Edmund Roberts (diplomat)

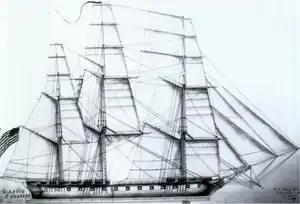
"Congress"

Roberts’ friend Woodbury, who as senator had been pressing for increased naval appropriations when he received Robert's letter on the need for trade negotiations, had just become Jackson's Secretary of the Navy and saw an opportunity. As "Potomac" was departing the schooner was nearing commissioning; , outfitted for exploration but due to lack of funds diverted to duty in the West Indies, had returned for re-fit. Woodbury convinced Jackson to send both 10-gun ships to support "Potomac" – with Roberts as Jackson's "special agent". Secretary of State Edward Livingston's "Instructions to Special Agent Edmund Roberts" signed 27 January 1832, ordering him to embark upon "Peacock" in the guise of the captain's clerk, his mission's purpose concealed except from the captain and those with a need to know; while in passage he was to gather as much as possible of the knowledge previously requested of Shillaber; his duties as envoy would then begin at Cochin-China. Livingston added a postscript that Roberts is to receive $6 per diem. Jackson later explained to the Senate in his message of 30 May 1834, "The expenses of the agency have been defrayed out of the contingent fund for foreign intercourse".